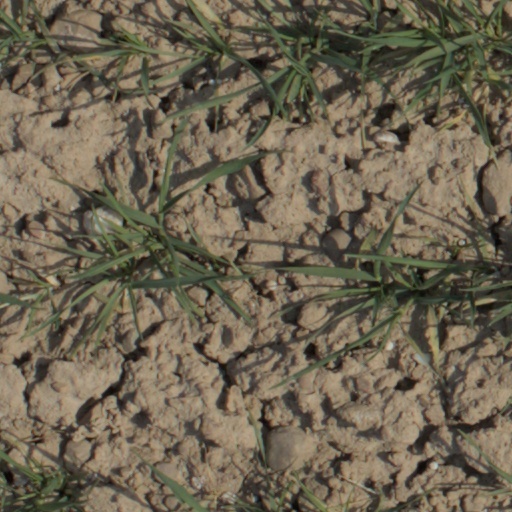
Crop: wheat